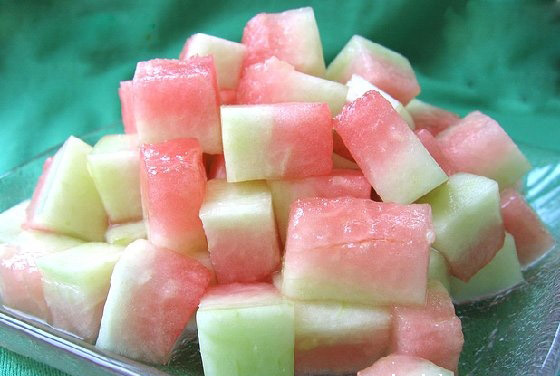
Label: trash